Yukibana no Tora

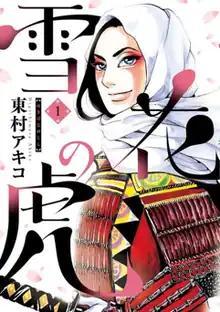
Cover of the first volume

is a Japanese manga series written and illustrated by Akiko Higashimura. It is the story of Uesugi Kenshin, and tackles a theory that the historical figure was a woman. It was serialized in Shogakukan's manga magazine "Hibana" from March 2015 to August 2017, when the manga ceased its publication, and it was then serialized in "Weekly Big Comic Spirits" from January 2018 to October 2020. Its chapters were collected in ten volumes.